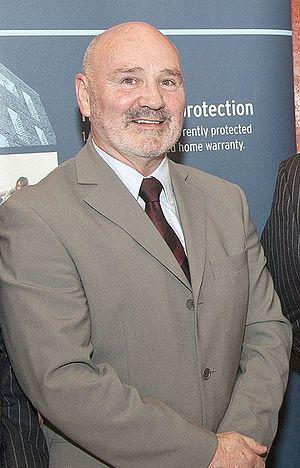
Le président de l'Assemblée nord-irlandaise est le député chargé de présider l'Assemblée nord-irlandaise. Il est élu par les députés au cours d'un vote transcommunautaire et dispose de trois adjoints. Ses bureaux se trouvent installés dans les Parliament Buildings, sur la propriété de Stormont, à Belfast.